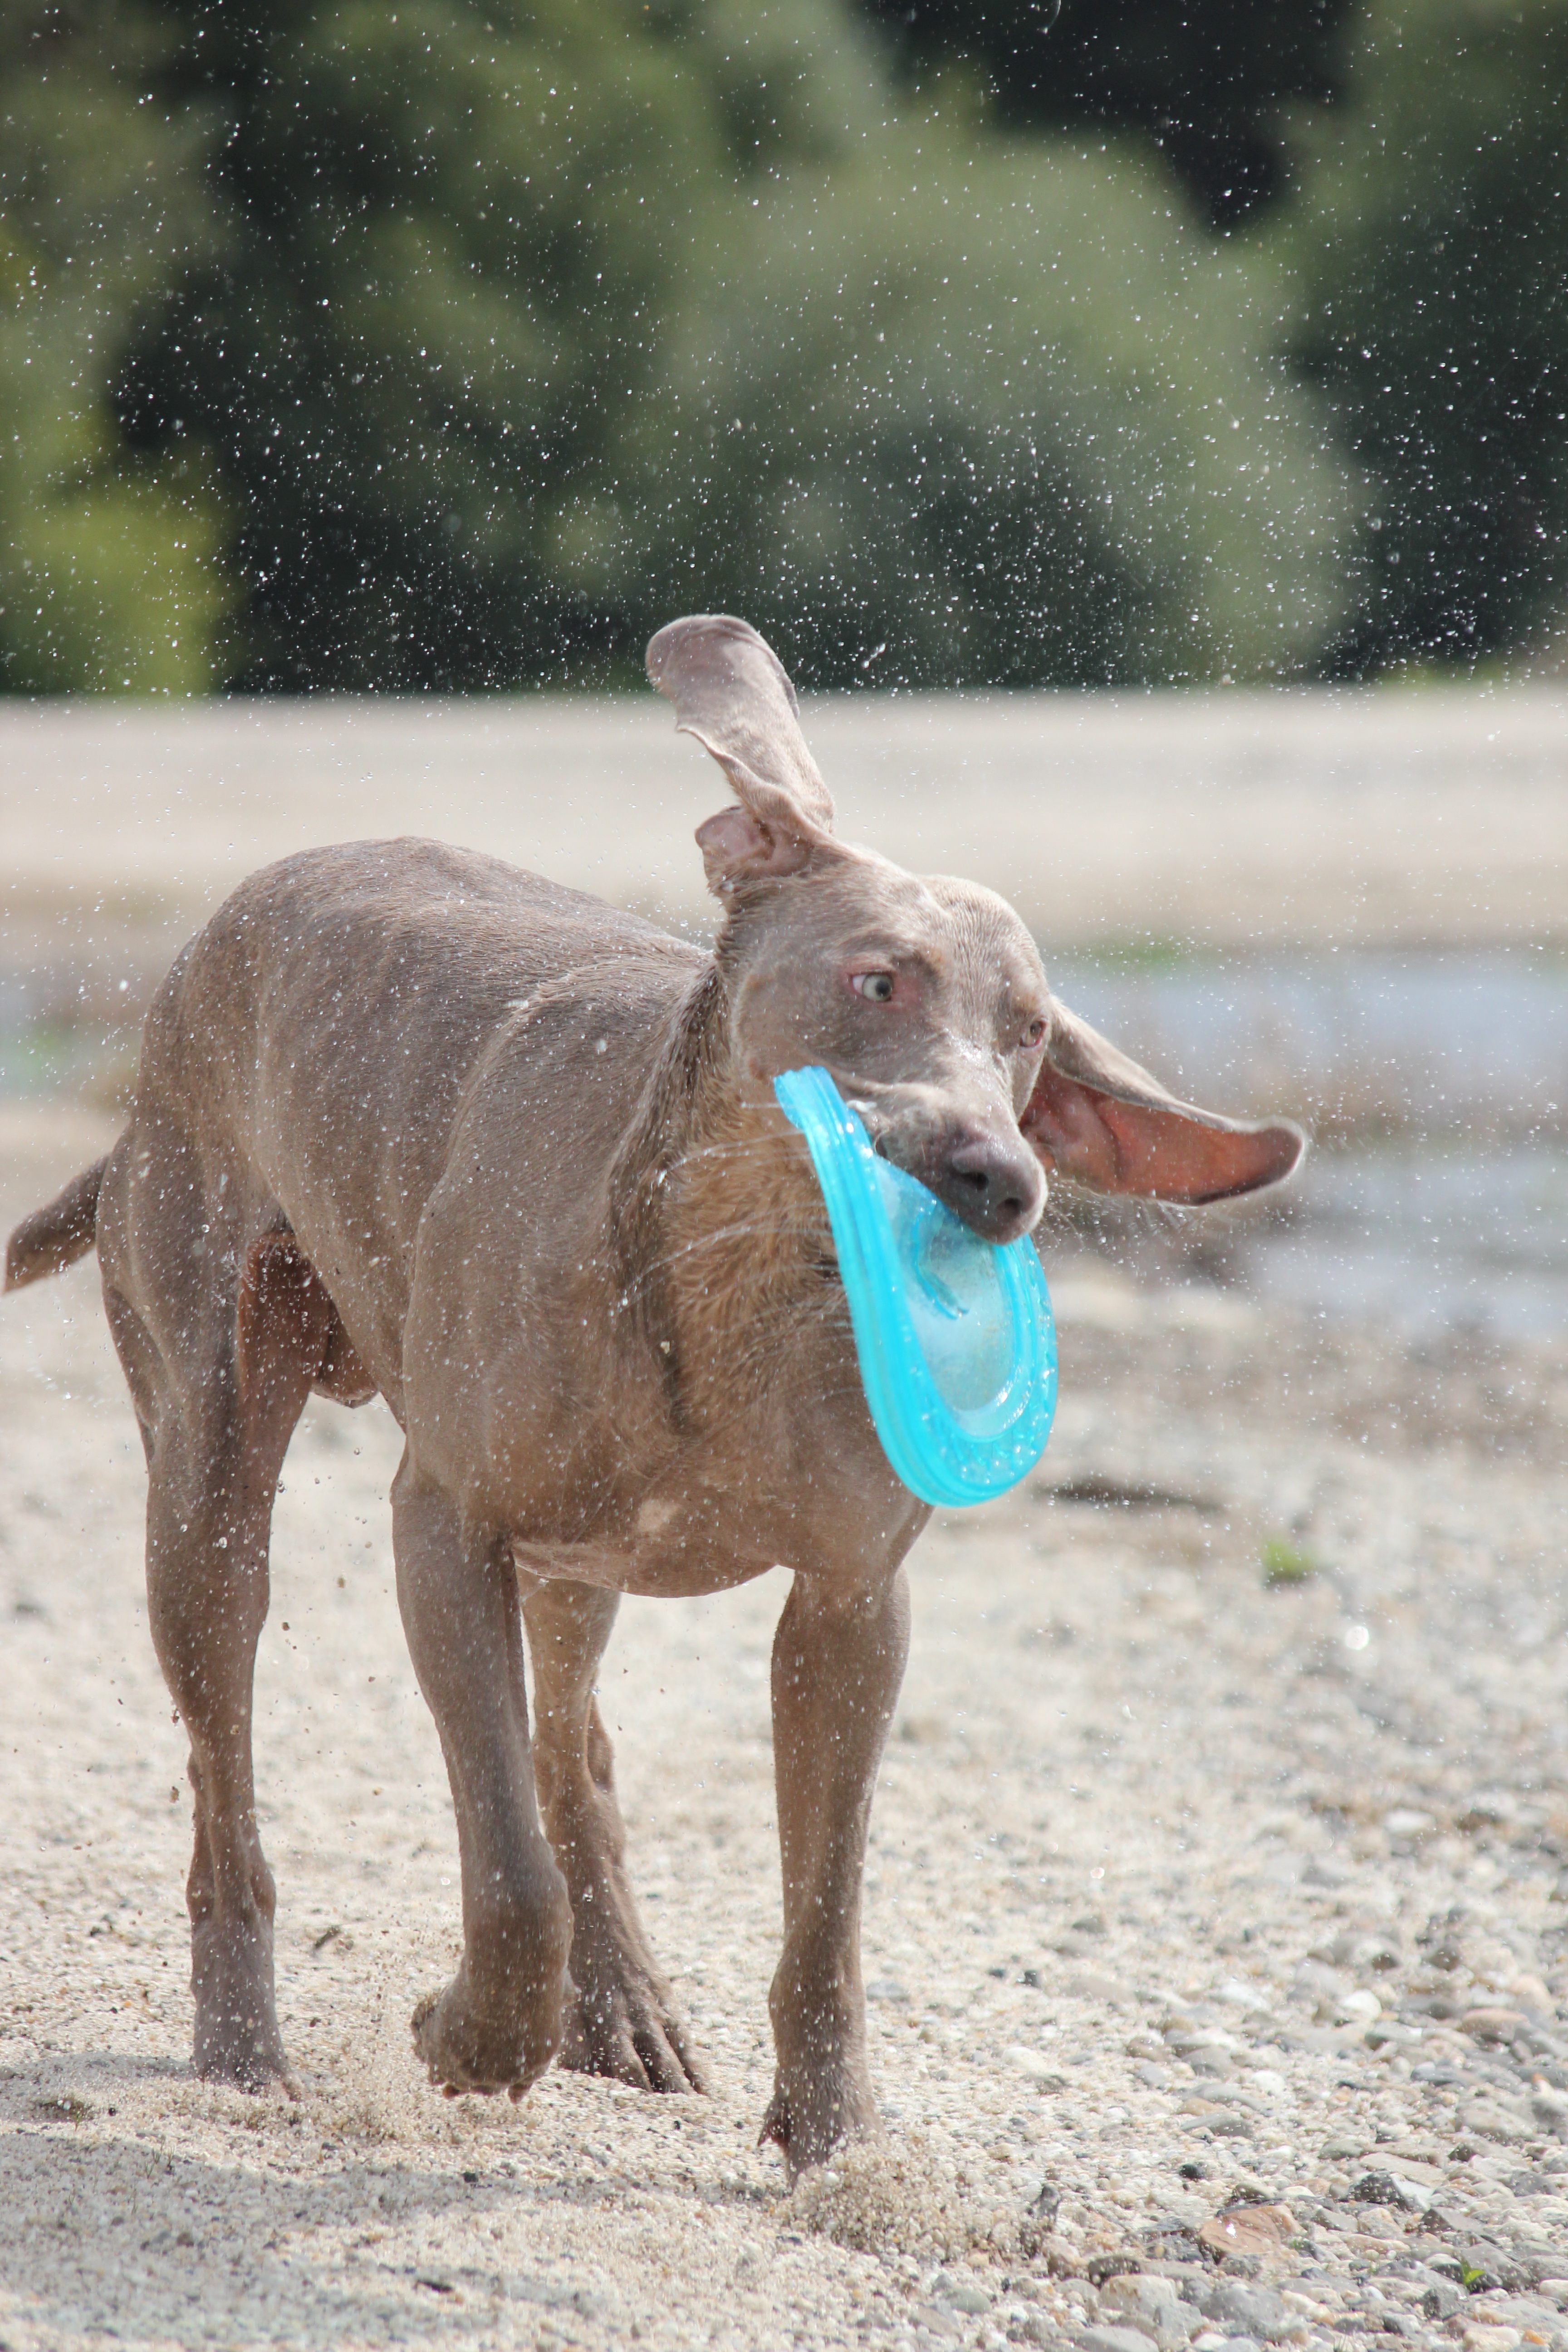
water, nature, play, wet, dog, animal, swim, pet, fur, mammal, weimaraner, race, great, snout, sports, vertebrate, greyhound, waters, animal portrait, joy of life, dog like mammal, animal sports